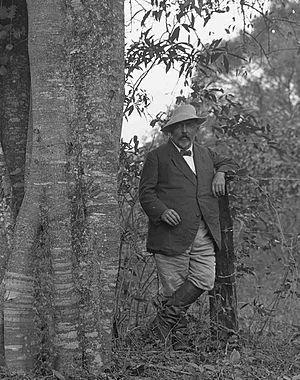
Emil Hassler, né le 20 juin 1864 à Aarau en Suisse et mort le 4 novembre 1937 à Asuncion au Paraguay, est un médecin, naturaliste et botaniste suisse qui a étudié la flore du Paraguay.